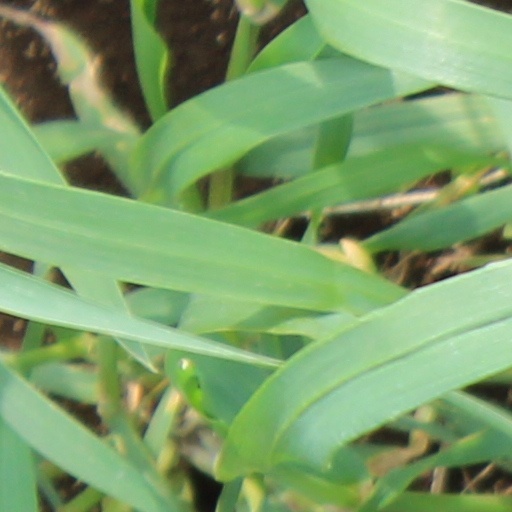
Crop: wheat